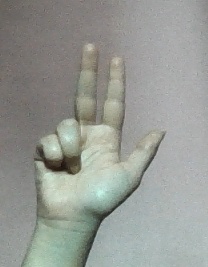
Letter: al